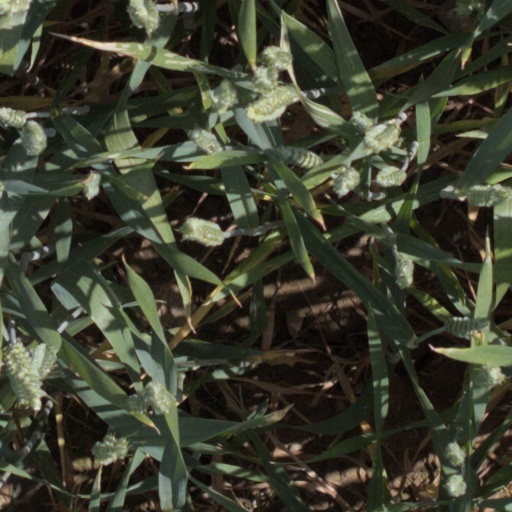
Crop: wheat